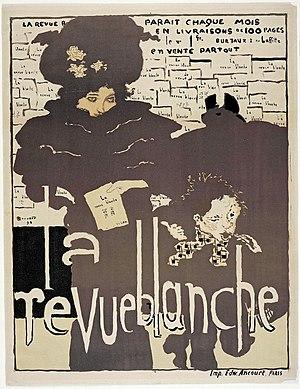
Pierre Bonnard, né le 3 octobre 1867 à Fontenay-aux-Roses et mort le 23 janvier 1947 au Cannet, est un peintre, décorateur, illustrateur, lithographe, graveur et sculpteur français.